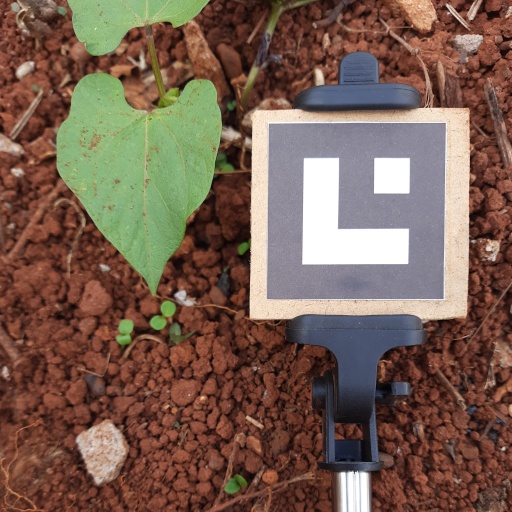
Observations: wavy surface, no eating holes, with soild dust, under shade